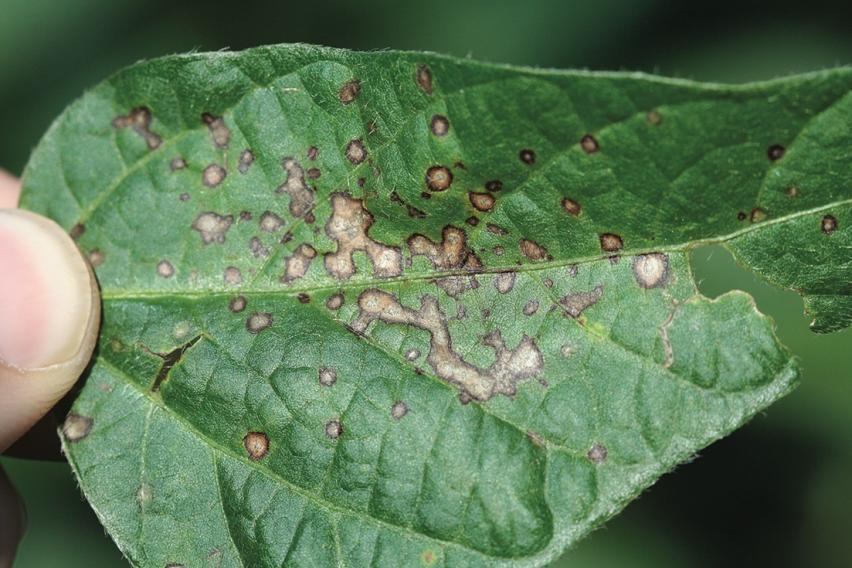
Plant: Soybean
Disease: soybean frog eye leaf spot